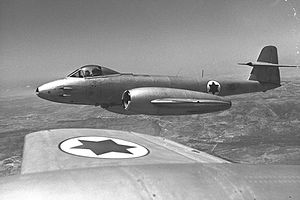
Gloster Meteor / Operationel historie / Israel
En israelsk Meteor i 1954
"Gloster Meteor var den første britiske jetjager, og de Allieredes eneste operationelle jetfly under 2.verdenskrig. Udviklingen af Meteor var i høj grad en følge af den revolutionerende turbojetmotor, der blev udviklet af Sir Frank Whittle og hans firma, Power Jets Ltd. Med øgenavnet ""kødkassen"" var Meteor ikke et aerodynamisk sofistikeret fly, men viste sig i kamp at være en vellykket jager. Glosters civile Meteor F.4 demonstrationsfly G-AIDC fra 1946 var det første civilt registrerede jetfly i verden.